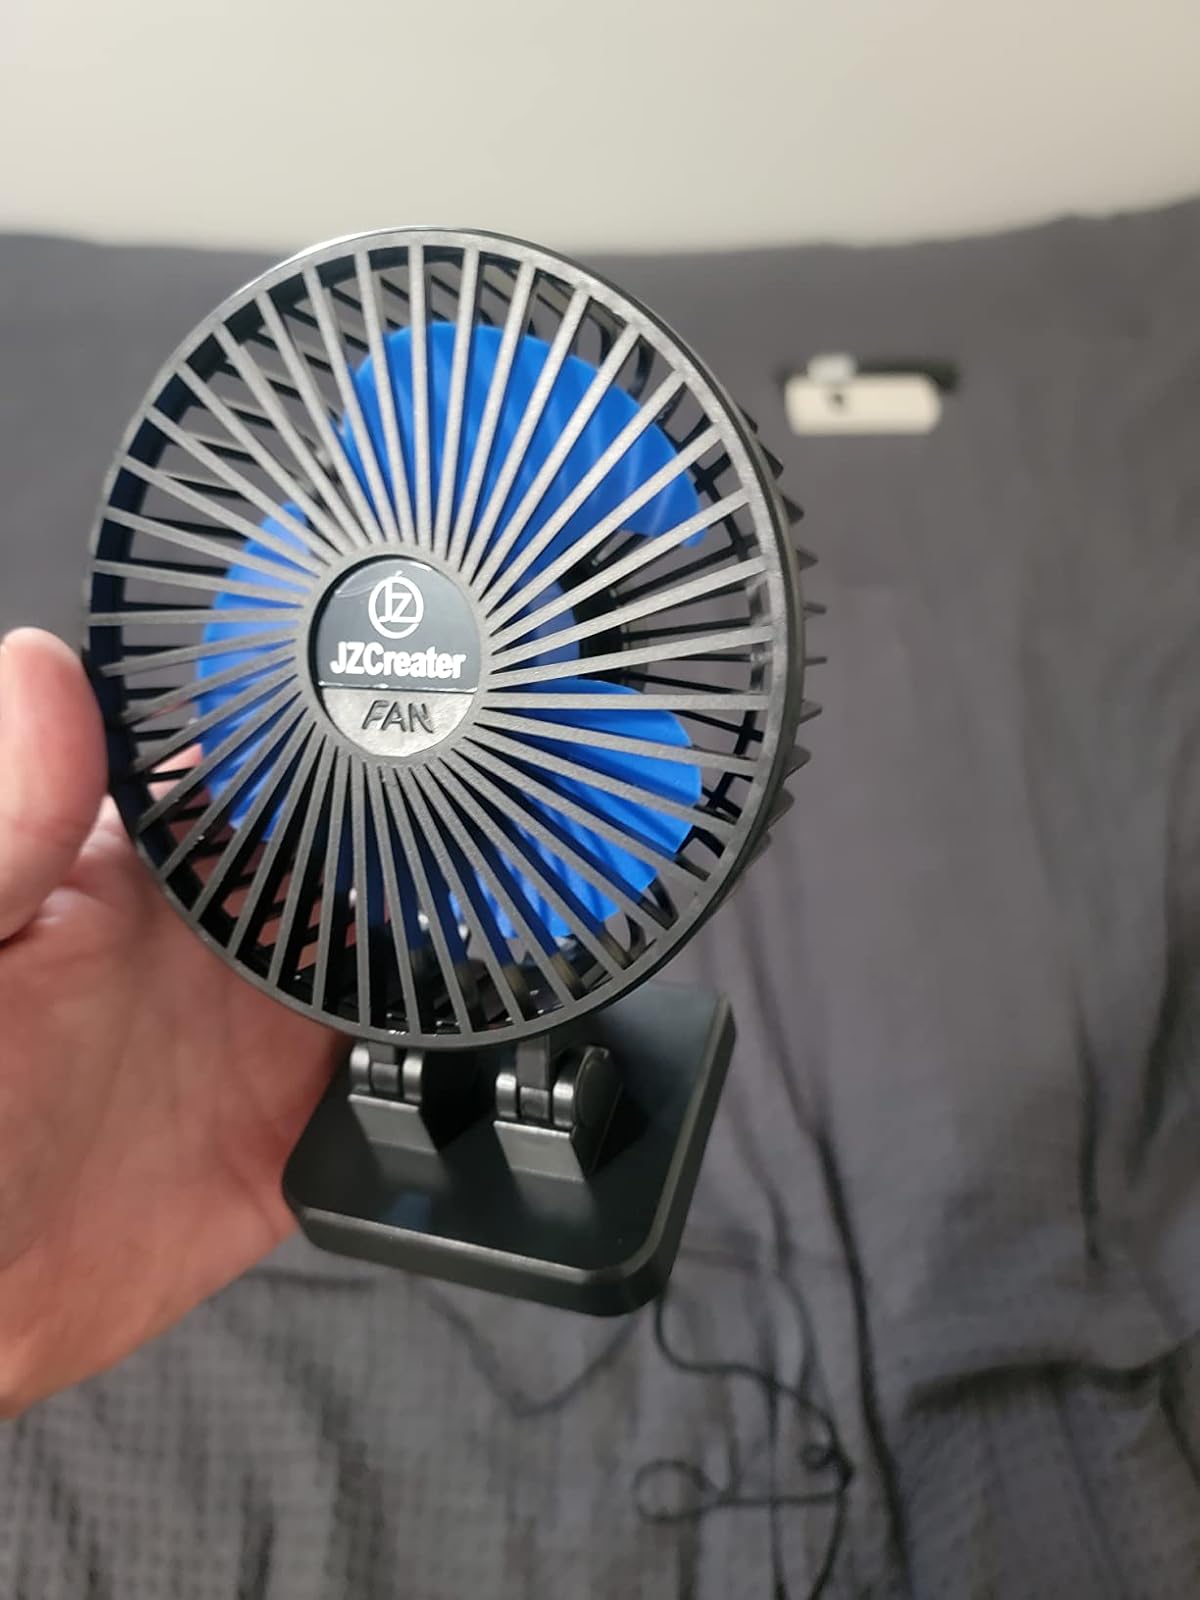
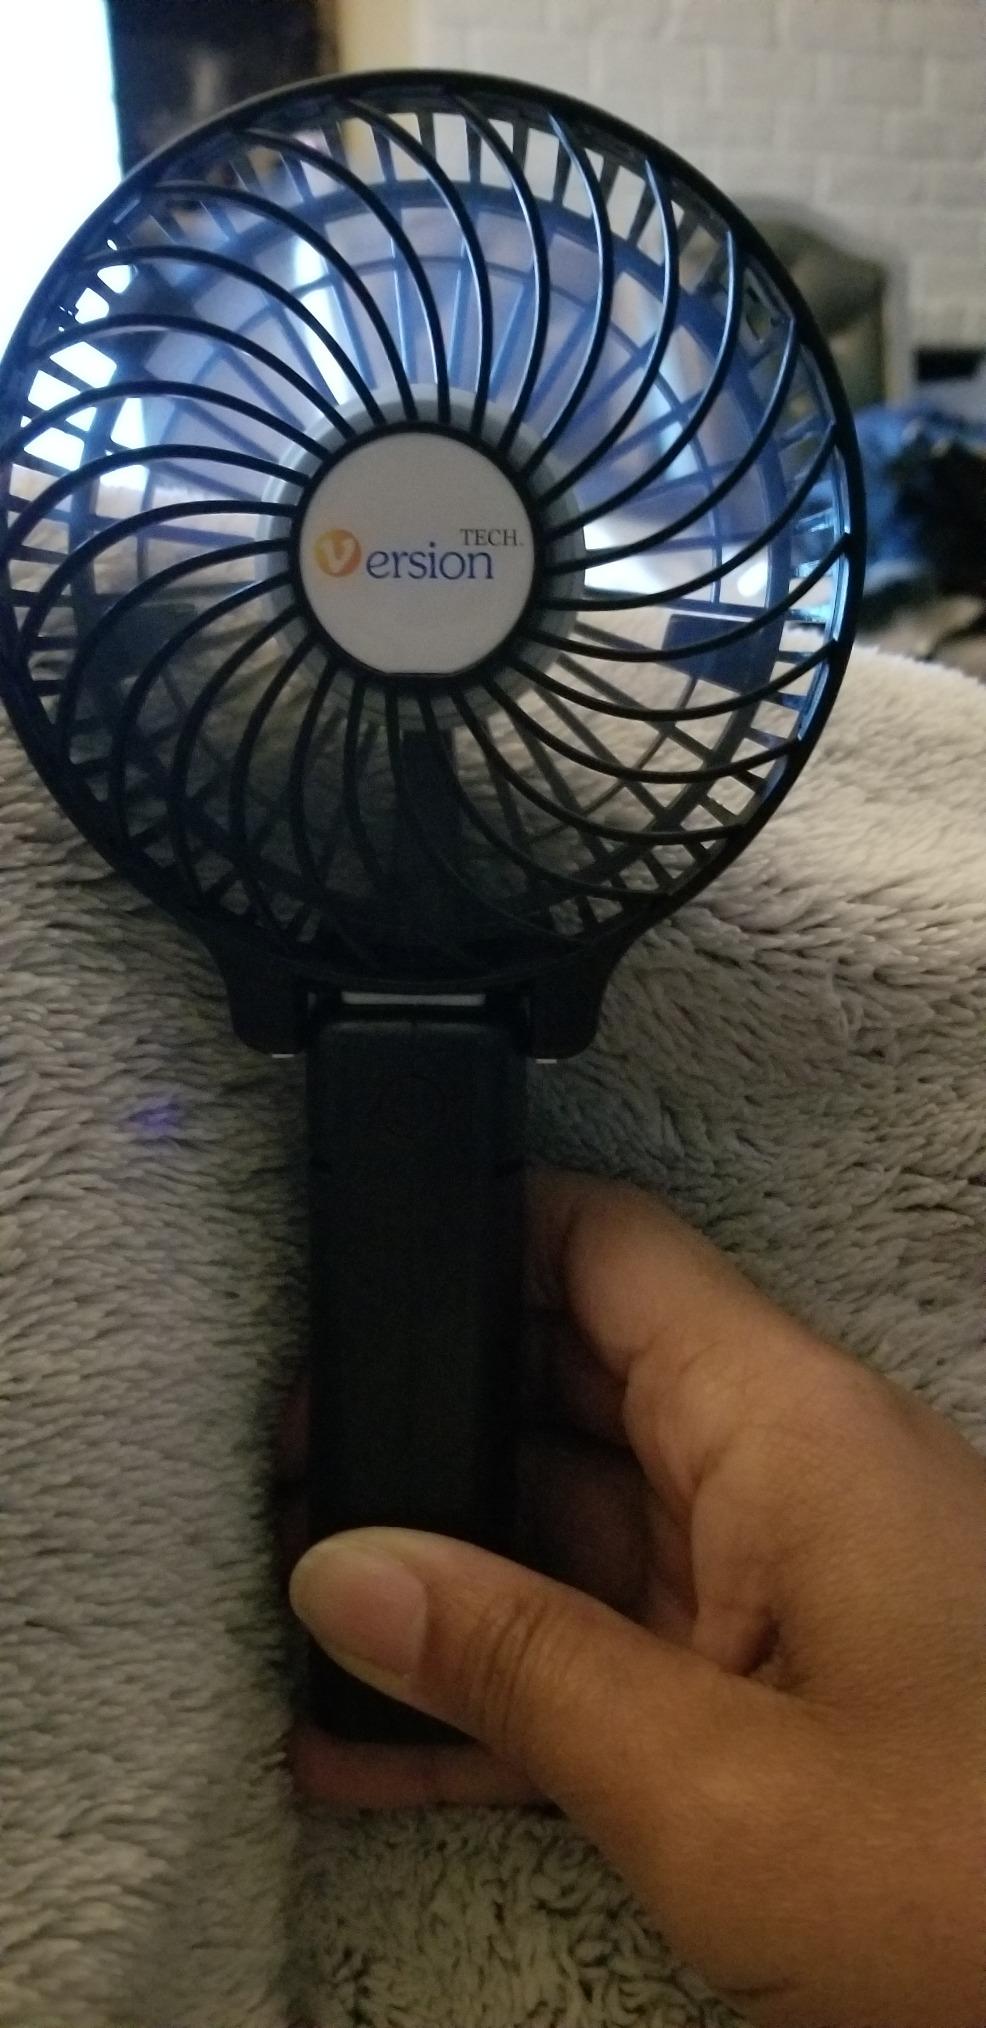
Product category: fan
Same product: no